Prodi Commission

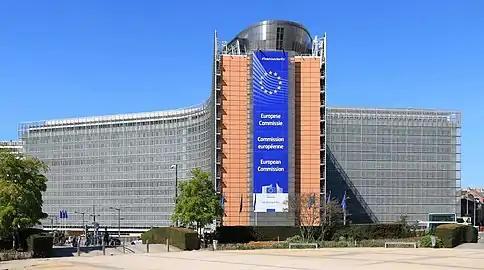
Headquarters of the European Commission in Brussels.

The Prodi Commission was the European Commission in office between 1999 and 2004. The administration was led by former Italian Prime Minister Romano Prodi.